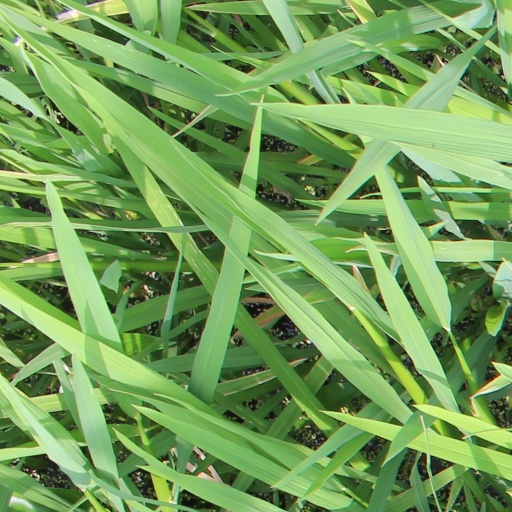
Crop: rice